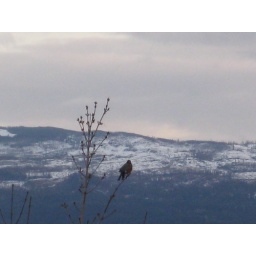
Caught this fellow in a mostly still bare tree against the mostly bare hills